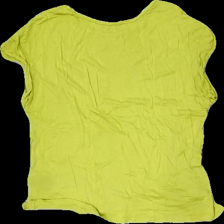
View: back
Type: T-shirt
Category: Ladies
Brand: H&M
Brand text on label: Divided
Colors: Yellow
Material: 100% Viscose
Cut: C-collar
Size: S
Price range: 50-100
Recommended usage: Reuse
Description: Yellow t-shirt